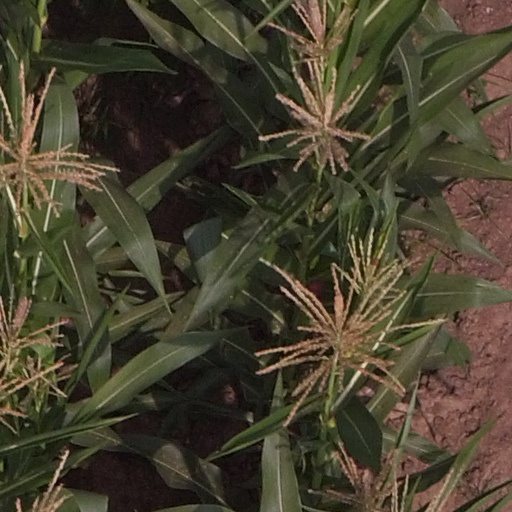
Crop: maize; corn